Butwal

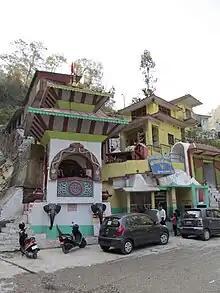
Siddha Baba Temple

Nearly 100 buses depart everyday to Kathmandu from Butwal Bus Terminal. Besides the capital Kathmandu, the bus services are also frequently available to other major cities of Pokhara, Dharan, Kakarbhitta, Janakpur, Birgunj, Hetauda, Bharatpur, Tansen, Siddharthanagar, Dang, Nepalgunj, Dhangadi, and Mahendranagar.